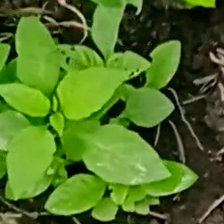
Weed species: Lamber_Quarter_plant(Chenopodium )